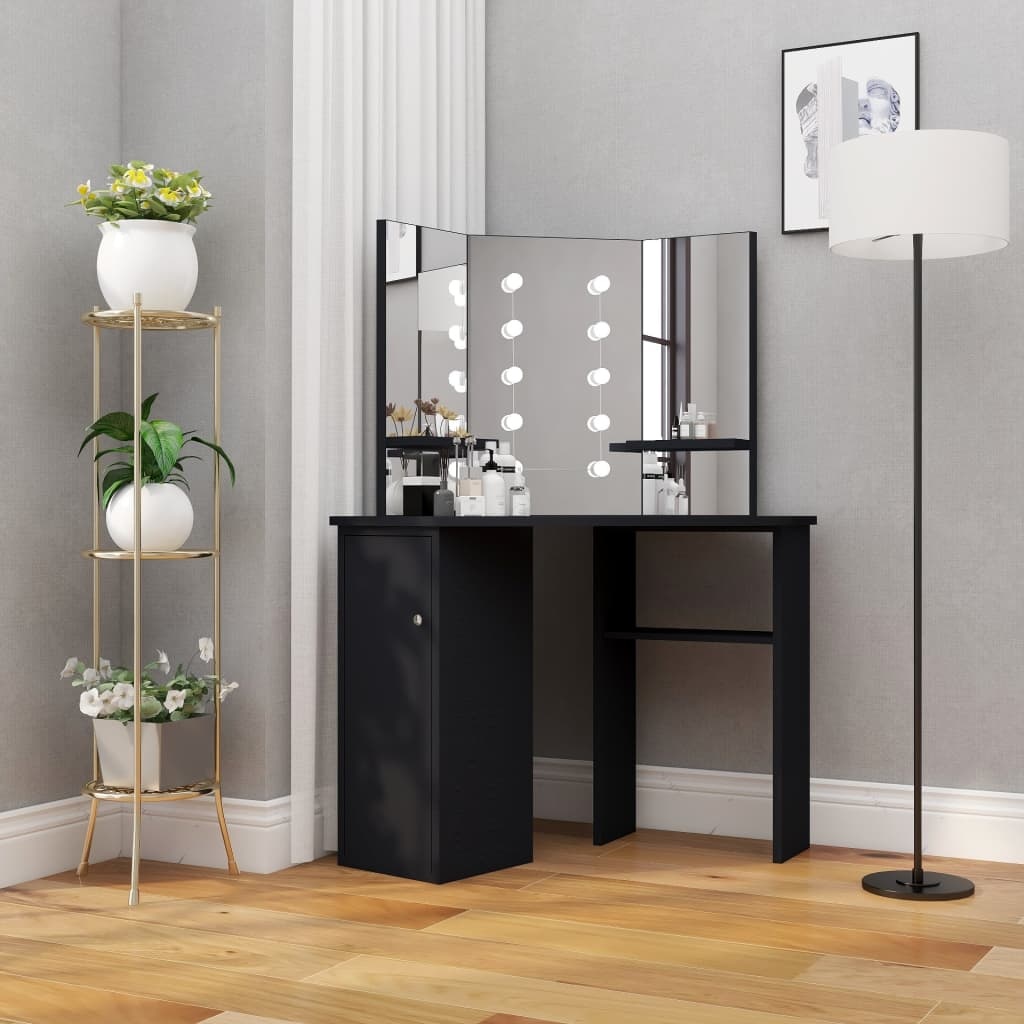
Hoekkaptafel met LED 111x54x141,5 cm zwart
Maak je in stijl klaar voor de dag aan deze elegante opmaaktafel! Deze kaptafel, gemaakt van hoogwaardig MDF, heeft een strak en beknopt silhouet met een moderne stijl. Hij is ontworpen om precies in een hoek te passen, maar biedt toch veel opslag in een beperkte ruimte! De ruime kast en een open schap onder de tafel bieden plek aan make-up artikelen en houden alles op zijn plaats. Daarnaast biedt een prachtige 3-panelige spiegel een 3-zijdig zicht tijdens het opmaken en geeft het blad de tafel een elegant vleugje. Er zijn lagere schappen toegevoegd aan de twee zijpanelen voor kopjes, make-up borstels, crèmes, lotions, parfums en decoratieve spullen. De inbegrepen elegante LED-verlichting verlicht je schoonheid. Opmerking: dit product heeft een USB-aansluiting, maar de 5 V USB-adapter is niet inbegrepen. Kleur: zwart Materiaal: MDF en melamine Totale afmetingen: 111 x 54 x 141,5 cm (B x D x H) Afmetingen tafelblad: 111 x 54 cm (B x D) Fitting: E1 Met spiegels en LED-verlichting Inclusief USB-aansluiting Montage vereist Levering bevat: 1 x kaptafel 3 x spiegel 10 x LED-lamp Gebruik dit artikel niet als er een onderdeel kapot is, gescheurd is of mist. Dit product wordt aangedreven door DC 5 V, maar de gecertificeerde USB-stroombron is niet inbegrepen. Hogere spanning kan oververhitting veroorzaken en kan resulteren in schade aan het apparaat en een potentieel risico op brand.
Brand: vidaXL
Category: Furniture > Cabinets & Storage > Vanities > Bathroom Vanities > Corner Vanities